Siegfried Grossmann

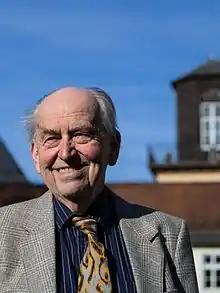
Großmann in 2017

Siegfried Grossmann (born 28 February 1930) is a German theoretical physicist who has been awarded the Max Planck Medal, the major prize for achievements in theoretical physics.